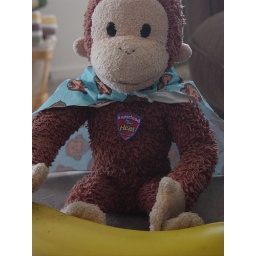
Assignment Successful!The Naners have been resqued from the market in purfect eating condition, no waiting needed.